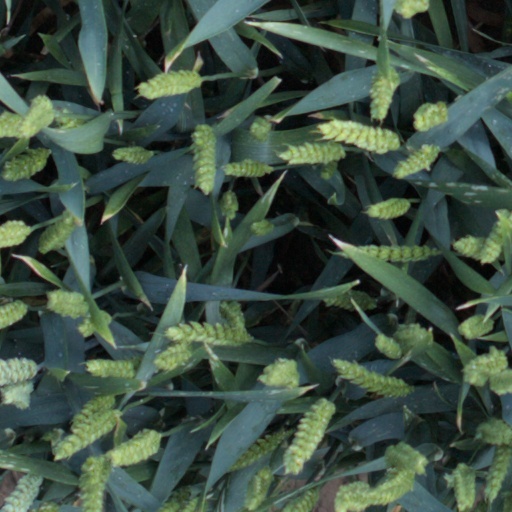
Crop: wheat